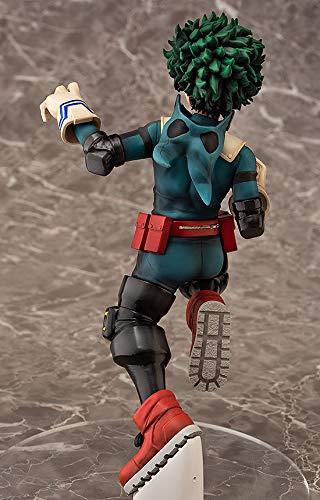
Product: Chara-ani My Hero Academia: Izuku Midoriya 1: 8 Scale PVC Figure
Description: Intense pose showcases izuku's heroic mentality.
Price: $89.99
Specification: ProductDimensions:4x4x8.6inches|ItemWeight:1.35pounds|ShippingWeight:1.37pounds(Viewshippingratesandpolicies)|ASIN:B07K1KT6G4|Itemmodelnumber:-|Manufacturerrecommendedage:15yearsandup